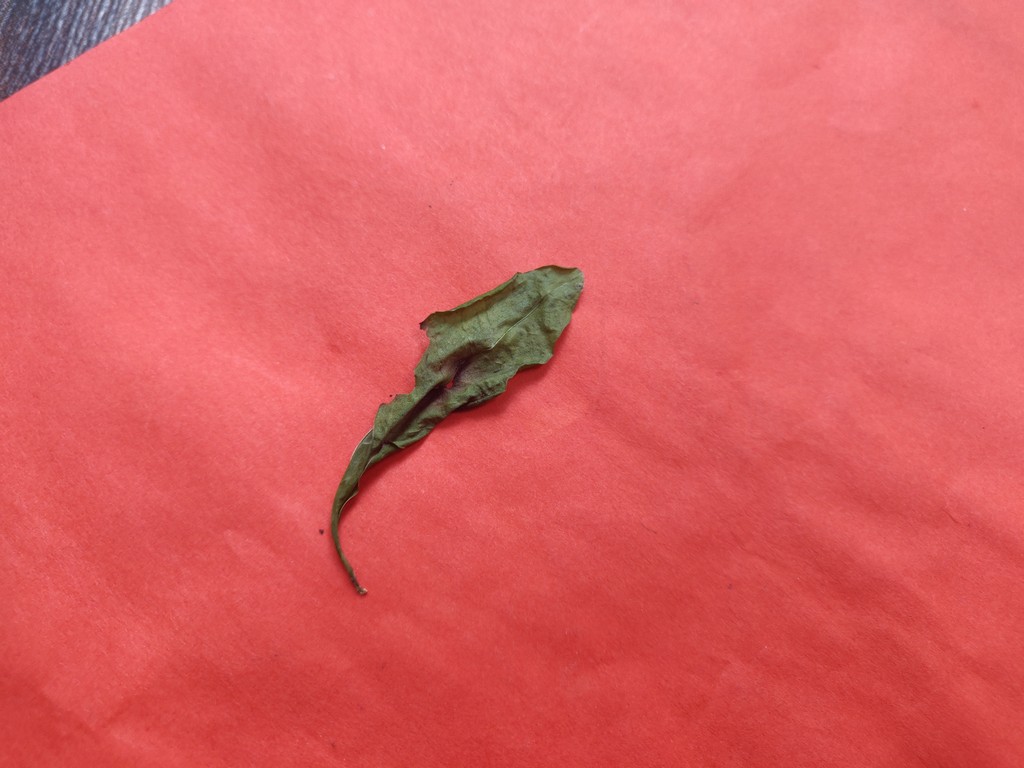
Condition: Dried
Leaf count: single
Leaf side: unknown